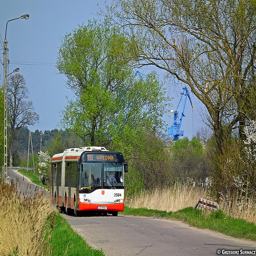
An articulated commuter bus driving down a rural road
a red and white bus that is next to some trees
A bus driving on a road in a rural landscape.
a public transit bus on a narrow road
A double bus driving down a country lane.